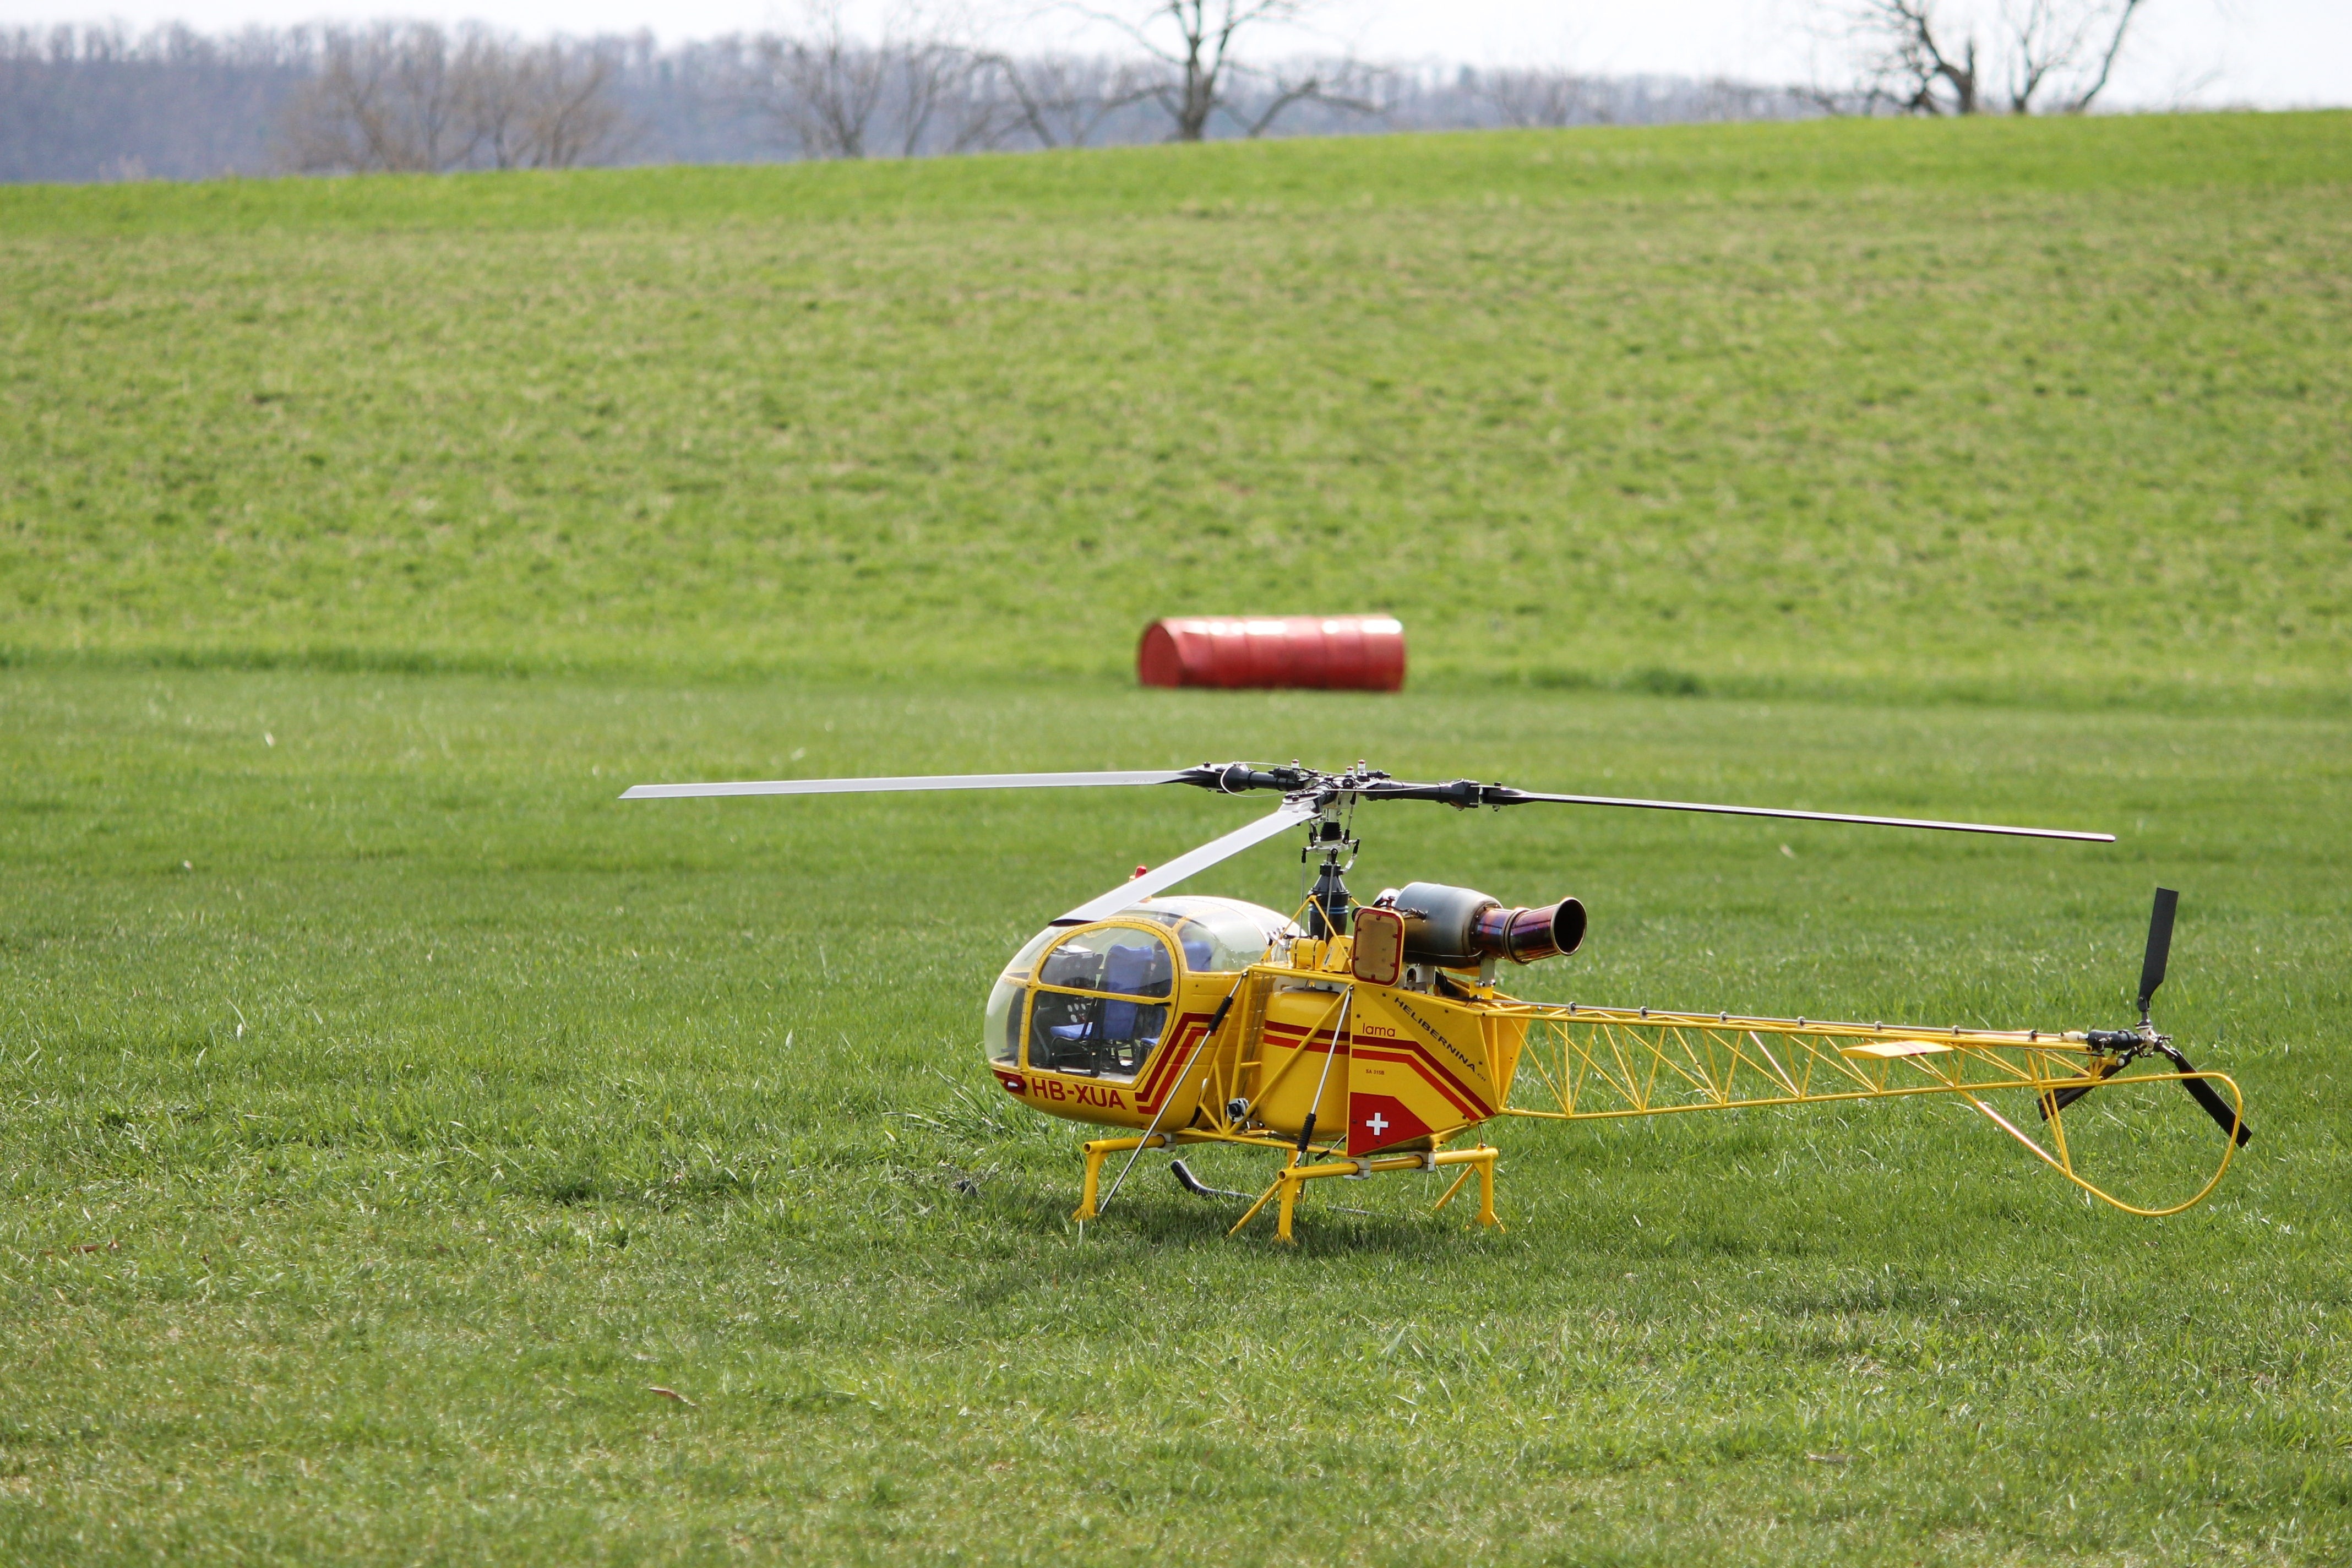
field, meadow, aircraft, remote, model, vehicle, aviation, helicopter, leisure, toy, plain, grassland, control, rc, hobby, controlled, model helicopter